Leave Myself Behind

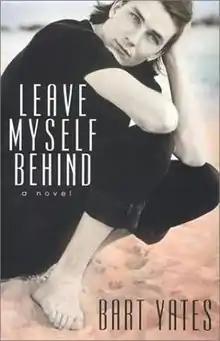
First edition cover

Leave Myself Behind is the 2004 debut novel by American writer Bart Yates. The plot centers on a seventeen-year-old gay boy, Noah York, and the process through which he goes as he discovers his sexuality and grows without his father. Critics have compared "Leave Myself Behind" to J.D. Salinger's "Catcher in the Rye".